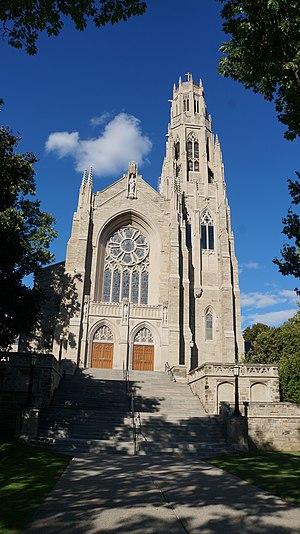
La cathédrale-basilique du Christ-Roi est une église catholique de Hamilton en Ontario au Canada. Elle est le siège du diocèse de Hamilton. Elle fut consacrée en 1933 et élevée au rang de basilique mineure en 2013.